Pasadena Apartments

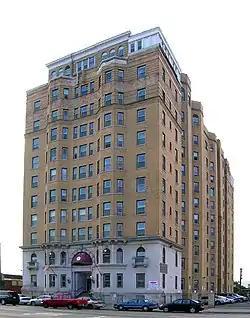

The Pasadena Apartments is an apartment building located at 2170 East Jefferson Avenue in Detroit, Michigan. It was listed on the National Register of Historic Places in 1985.